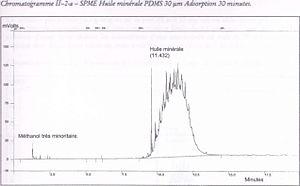
chromatogramme spme
La séparation par micro extraction est une technique analytique fondée sur l'adsorption de molécule sur une fibre de silice greffée, immergée dans la solution contenant les molécules à caractériser. Le greffage de la fibre peut avoir différentes caractéristiques et polarité, si bien que celle-ci aura une affinité différente vis-à-vis des molécules organiques.